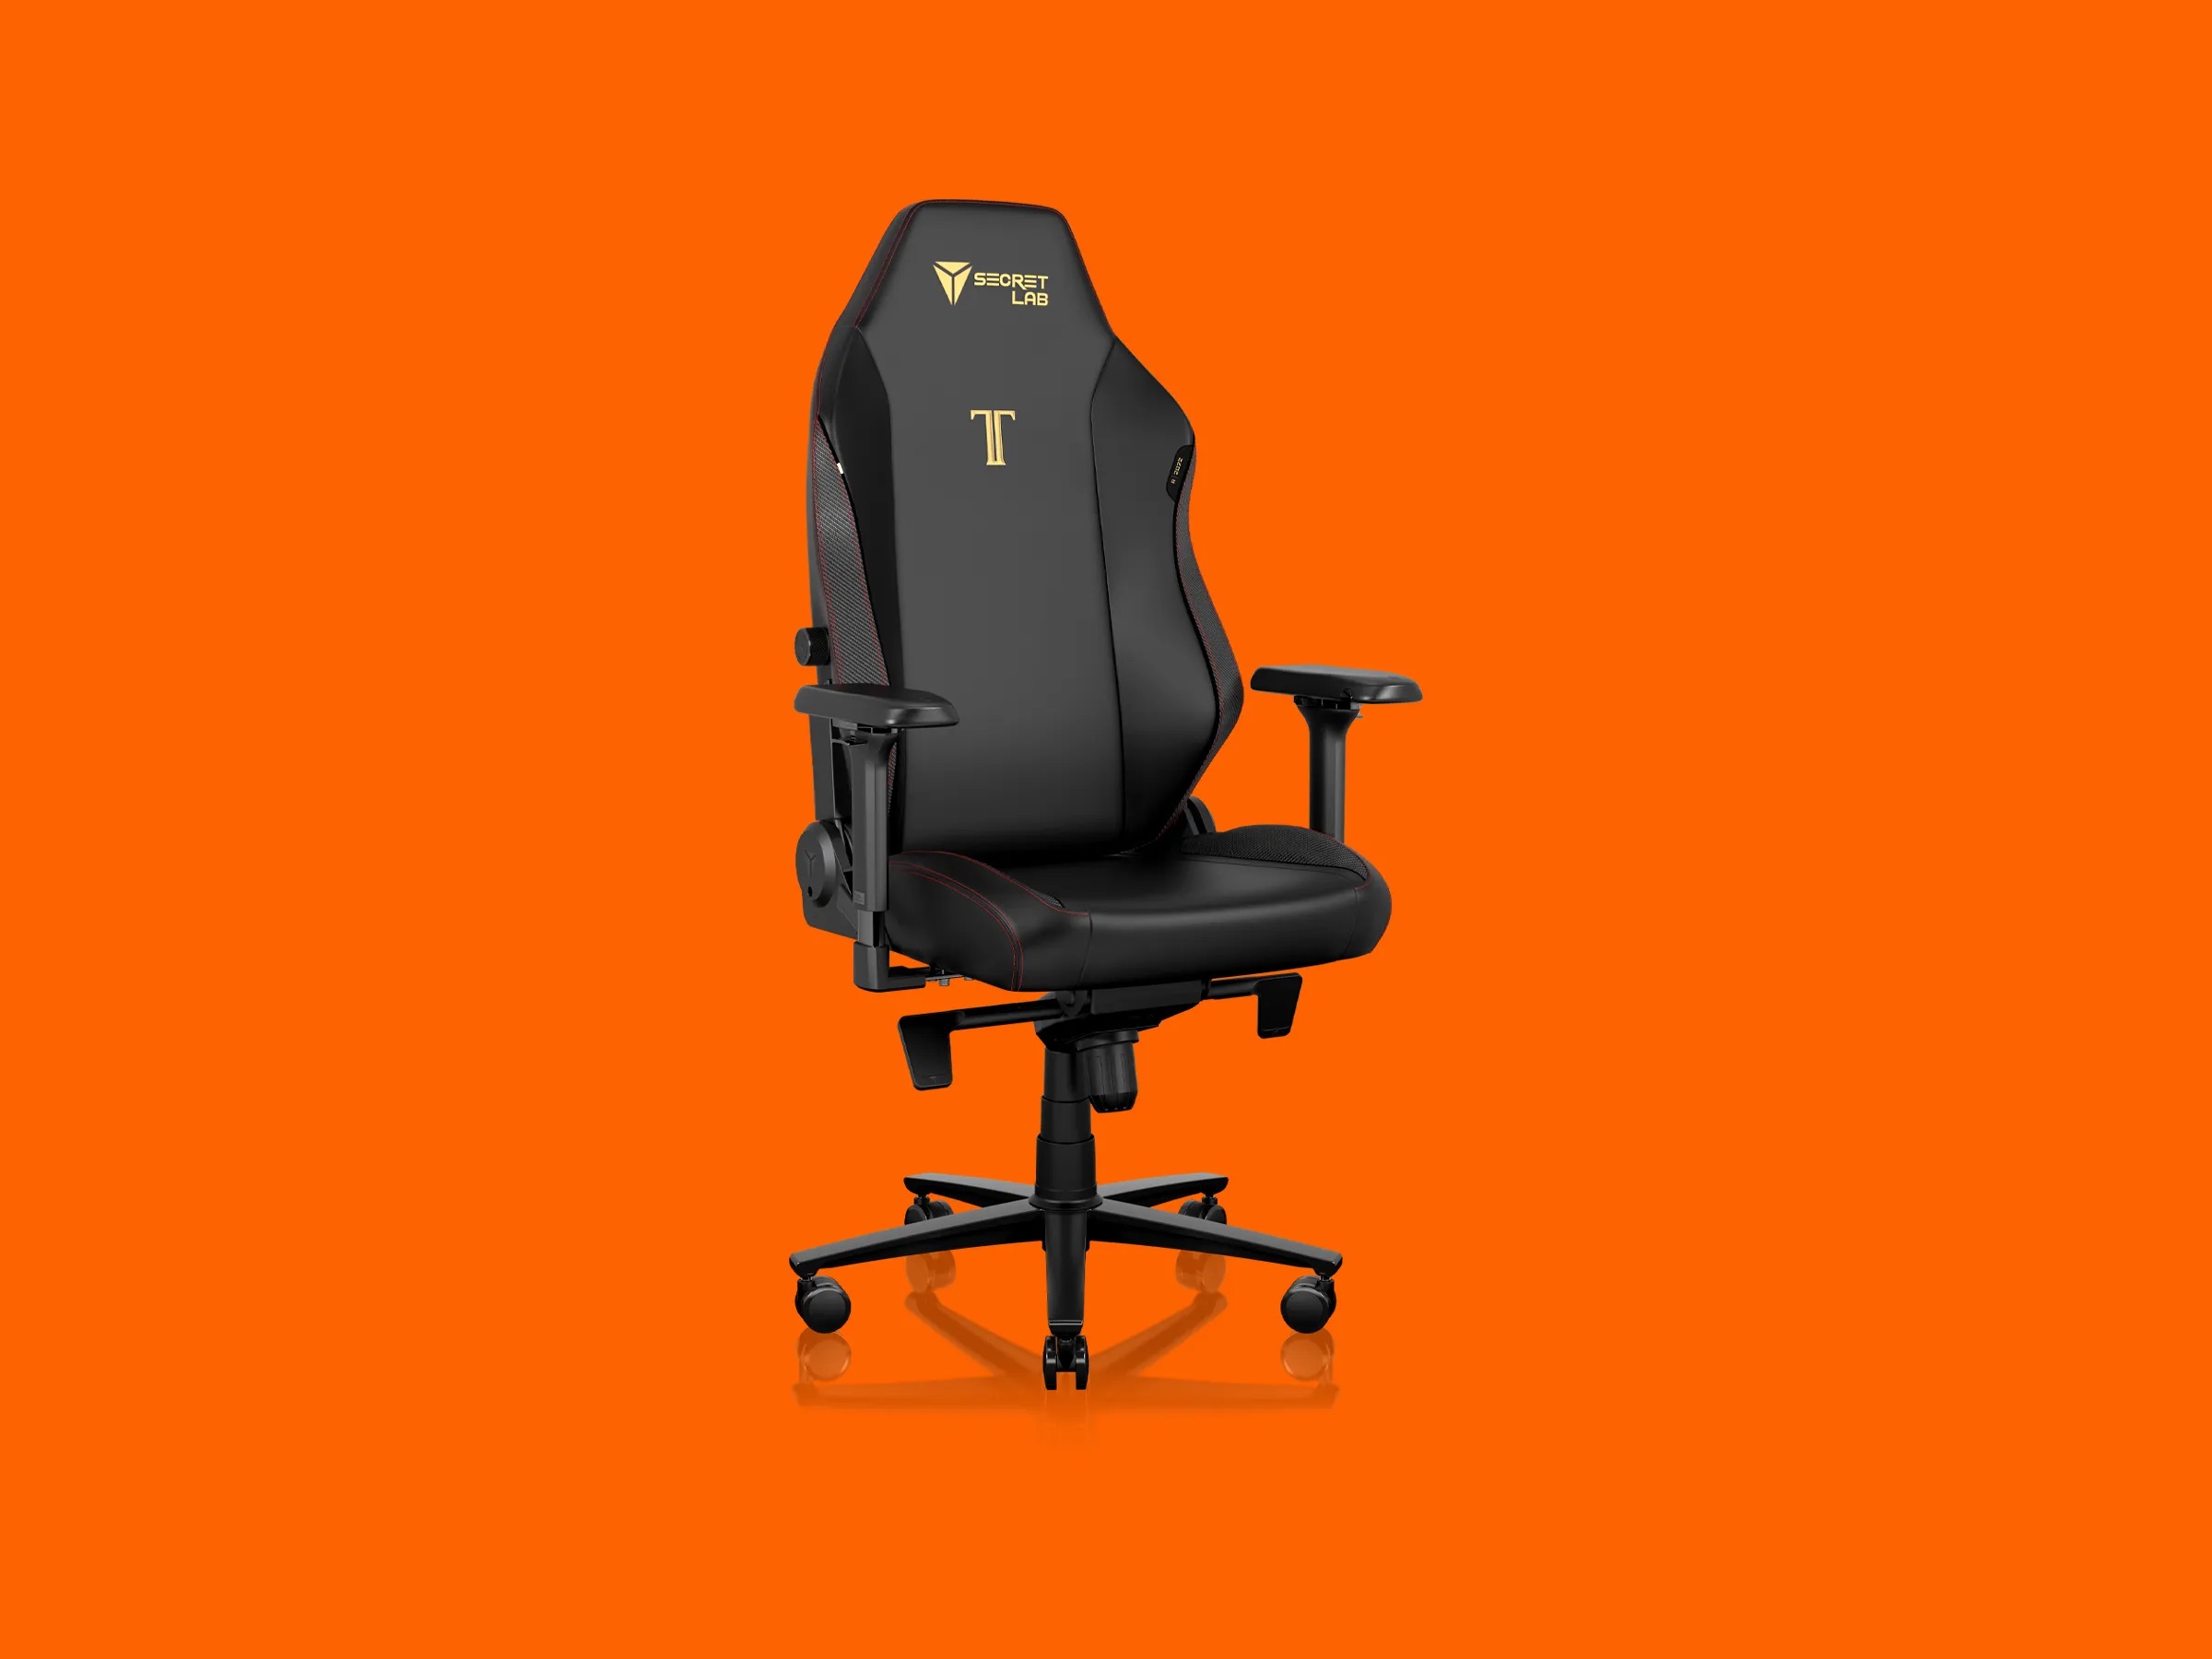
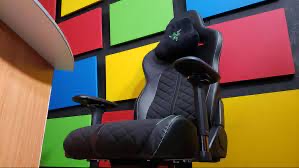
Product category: items_chair
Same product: no